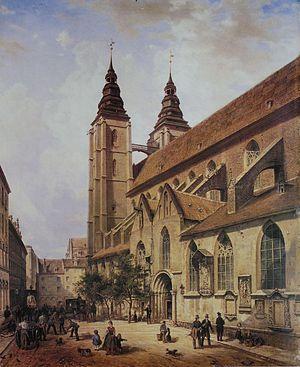
Johann Timotheus Hermes, né le 31 mai 1738 à Petznick, près de Stargard en Poméranie occidentale et mort le 24 juillet 1821 à Breslau est un poète, romancier et théologien protestant allemand.
L'église de la Madeleine est une église gothique de briques située à Wroclaw en Basse-Silésie.